Samson en Gert (TV series)

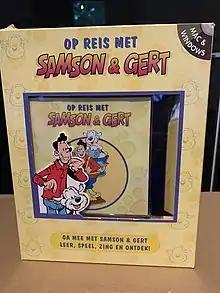
Op reis met Gert en Samson

The new show is called "Samson and Marie". While Gert is no longer present, the mayor, Van Leemhuyzen and Alberto still appear in the new show from time to time. They also appeared in the first Samson & Marie Christmas show.